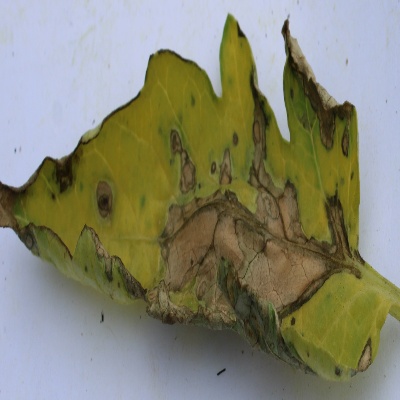
Crop: Tomato
Condition: verticulium wilt